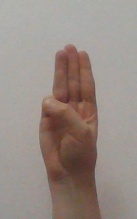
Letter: thaa